List of Australia Test cricket records

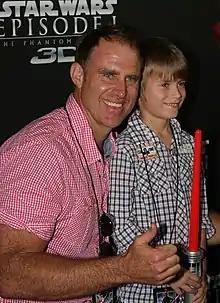
Matthew Hayden (pictured) has scored the highest individual Test score (380) for Australia.

Only two matches in years of Test cricket have been decided by a margin of one run. The first was the fourth Test of the West Indian tour of Australia in 1992–93 playing for the Frank Worrell Trophy. Contested at Adelaide Oval, Australia was set 186 runs for victory in the final innings. With just two runs left to score, Australia's number eleven batsman Craig McDermott was caught behind off the bowling of Courtney Walsh, to give the victory to the tourists.